Glun

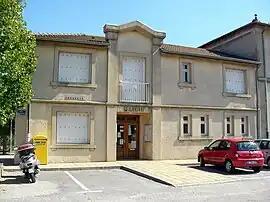
Town hall

Glun is a commune in the Ardèche department in southern-east France.